Princess Ragnhild, Mrs. Lorentzen

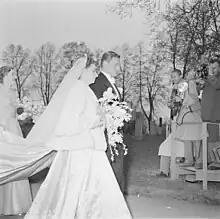
Princess Ragnhild and Lorentzen on their wedding day

Princess Ragnhild married Erling Lorentzen, a member of the Norwegian merchant upper class (see Lorentzen family), in Asker Church on 15 May 1953. Lorentzen was a businessman and army officer who had served as her bodyguard shortly after the war.